Electrical telegraphy in the United Kingdom

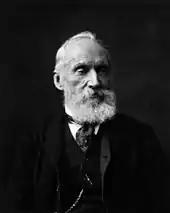
Lord Kelvin gave the first mathematical description of retardation

The development of the undersea telegraph cable network began in the late nineteenth century. In October 1902, a worldwide network of cables and relay stations—including some 100,000 miles of undersea cables—was inaugurated. Called the All Red Line, because at that time British territories and colonies were usually coloured red or pink on maps, it carried long-distance telecommunications to all parts of the British Empire. The idea was to create a network that did not pass through any non-British territory to avoid security and political risks.